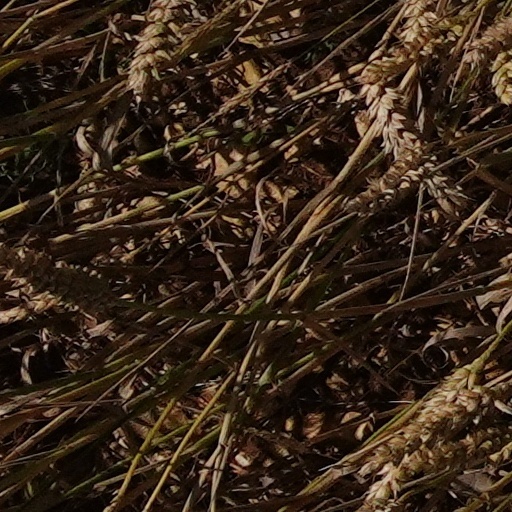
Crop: wheat